Human uses of birds

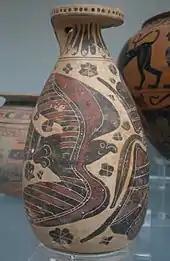
Ancient Greek bird: an alabastron, 600 BC

Birds have similarly appeared in literature from ancient times. Among Aesop's Fables are The Wolf and the Crane and The Fox and the Stork; these fables, which have analogues in eastern traditions such as the Buddhist "Javasakuna Jataka",